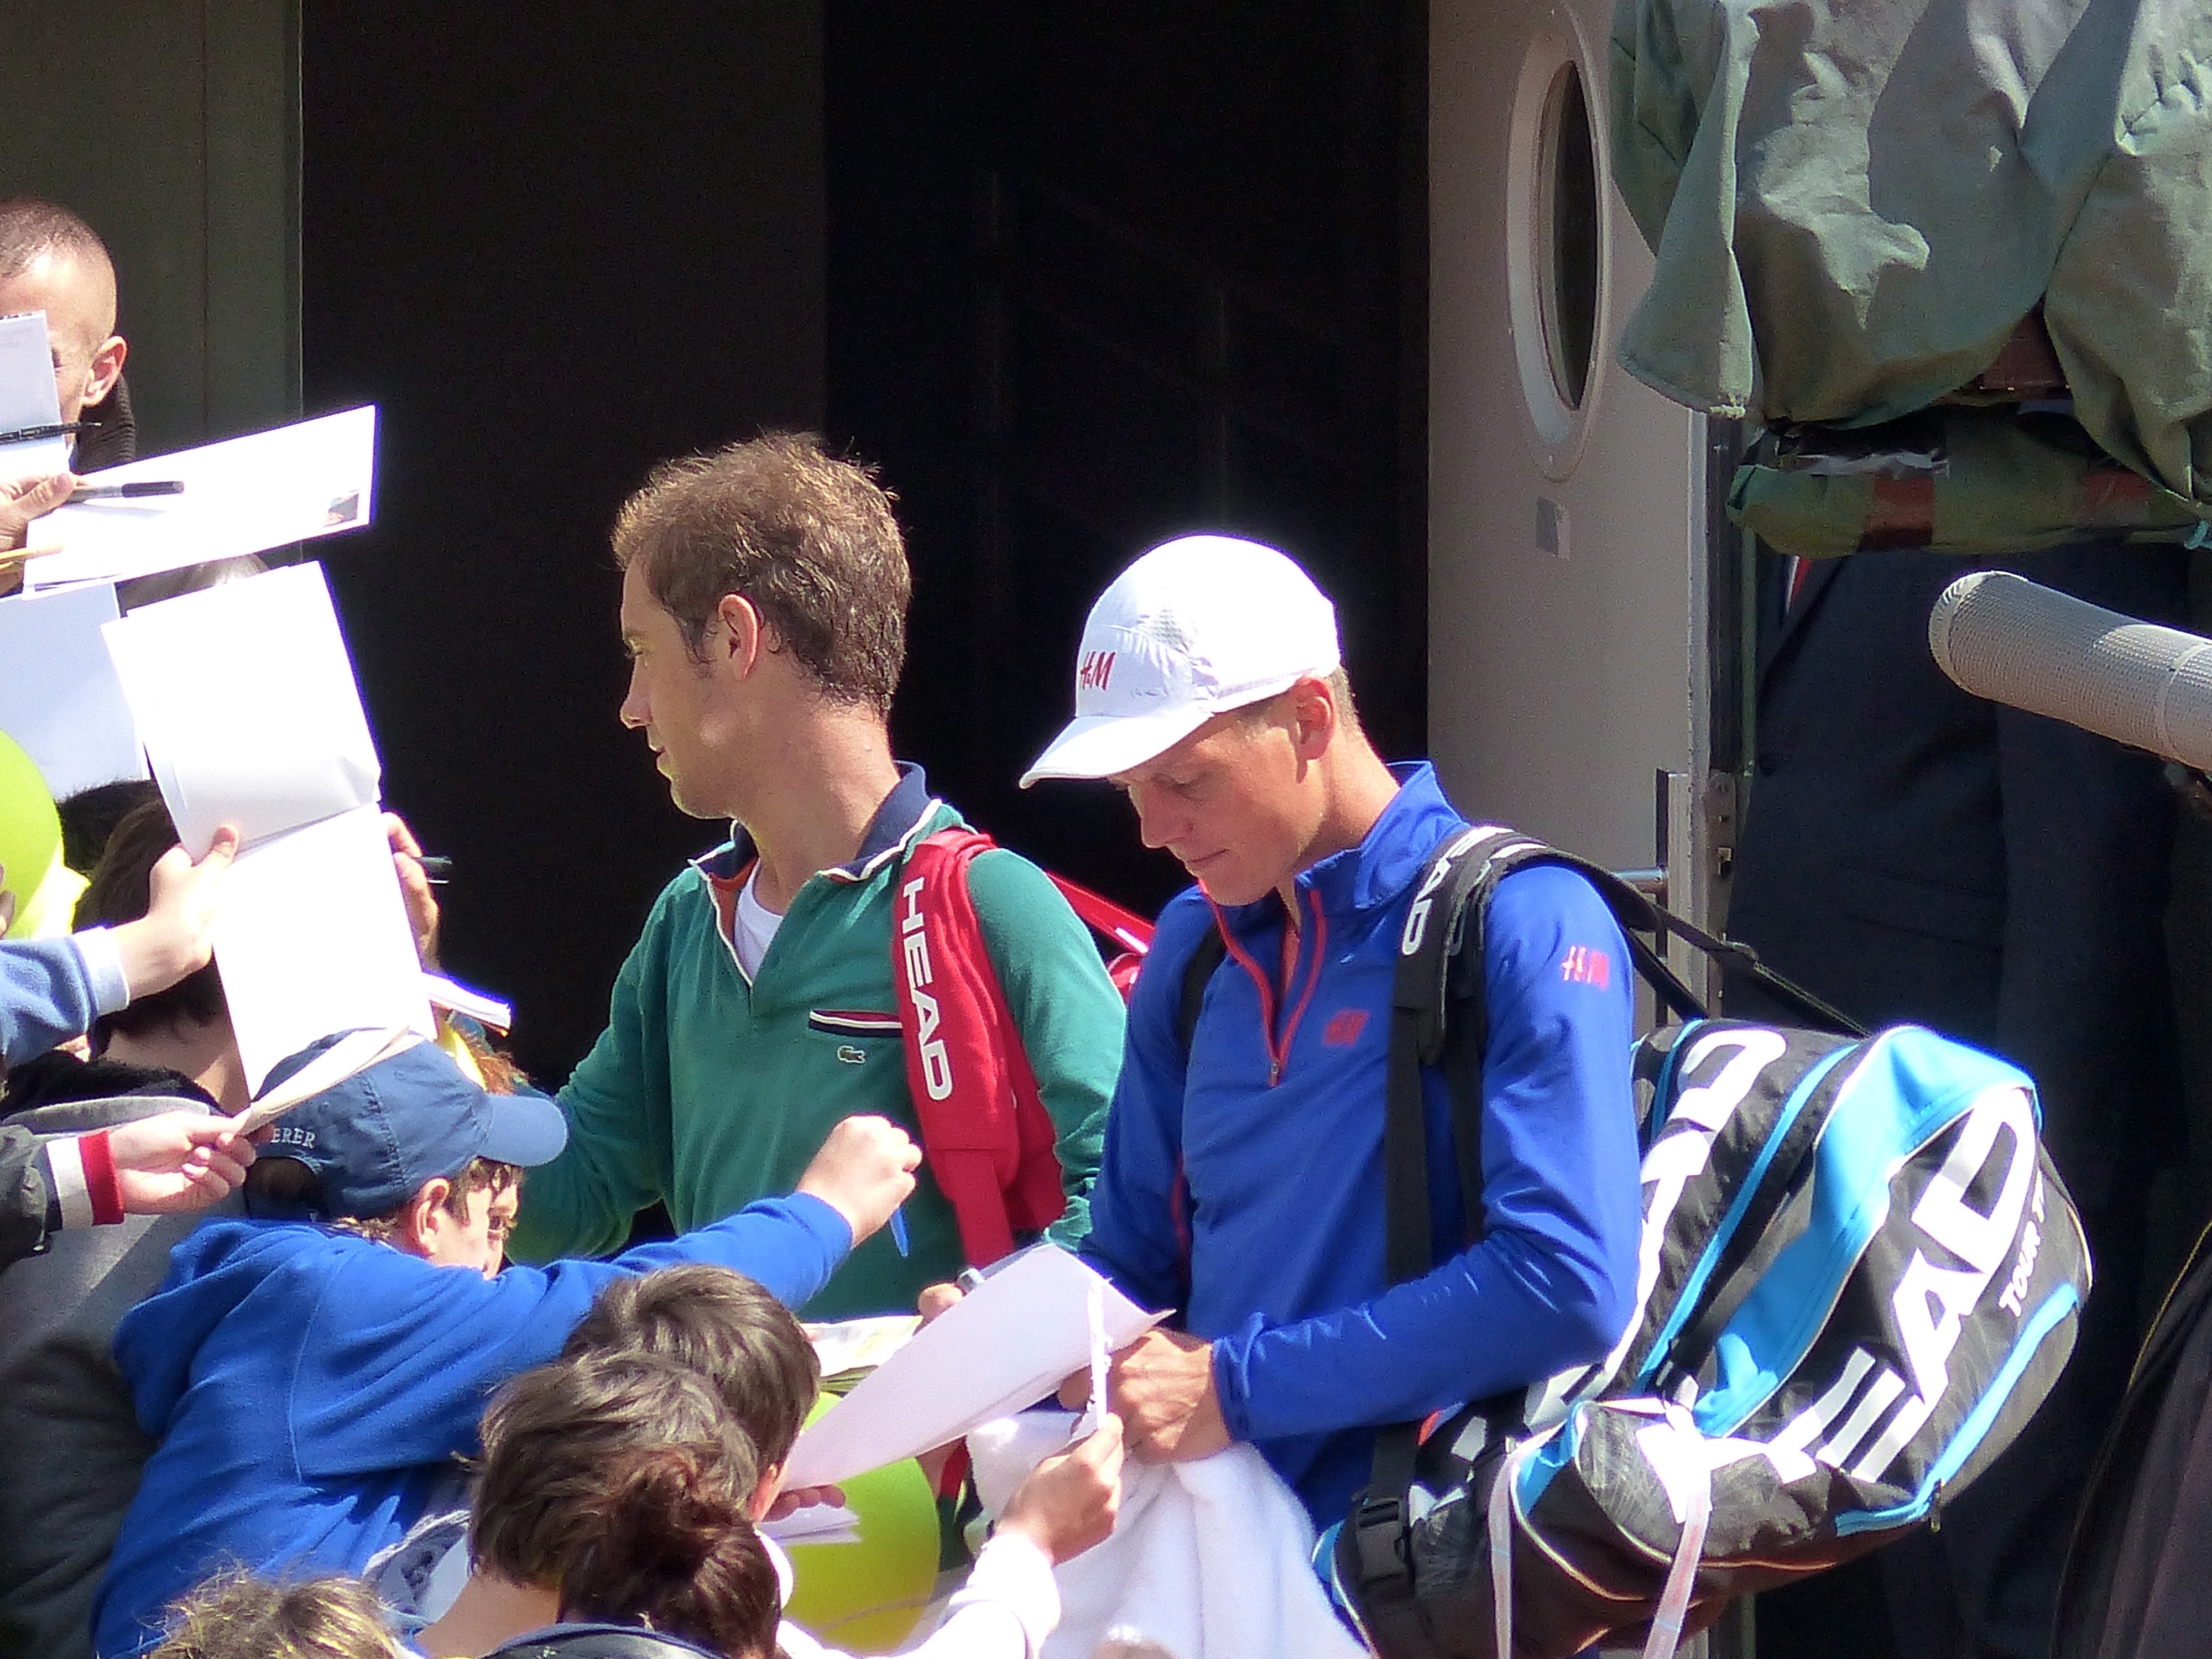
recreation, france, 2013, fun, tennis, rolandgarros, event, frenchopen